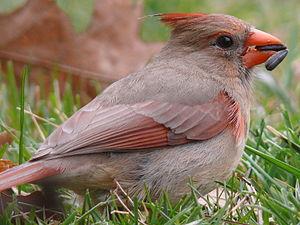
Le Cardinal rouge est une espèce de passereaux de la famille des Cardinalidae. Il doit son nom à la couleur rouge du plumage du mâle qui rappelle les vêtements rouges des cardinaux catholiques. Il est présent au sud du Canada, dans l’est des États-Unis, au Mexique, et au nord du Guatemala et du Belize. Il fréquente les bois, les jardins et les marais.